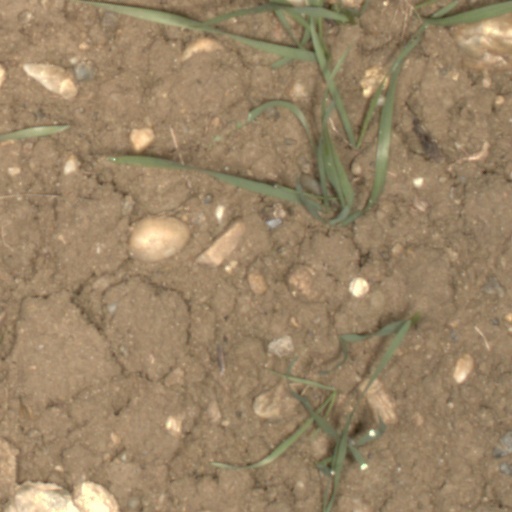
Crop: wheat